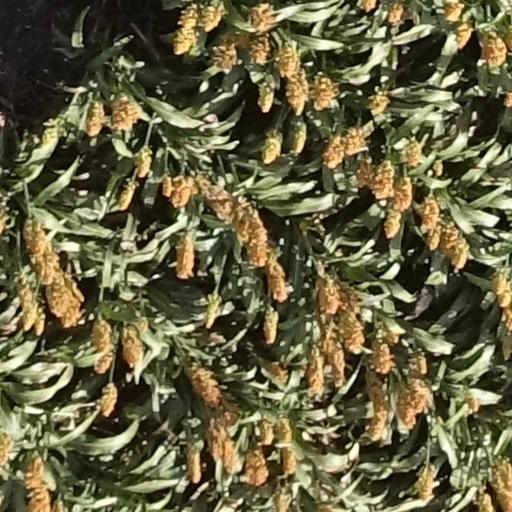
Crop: sorghum